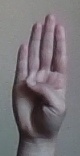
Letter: kaaf